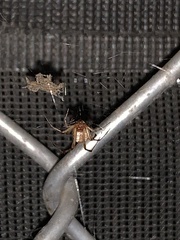
Species: Parasteatoda_tepidariorum